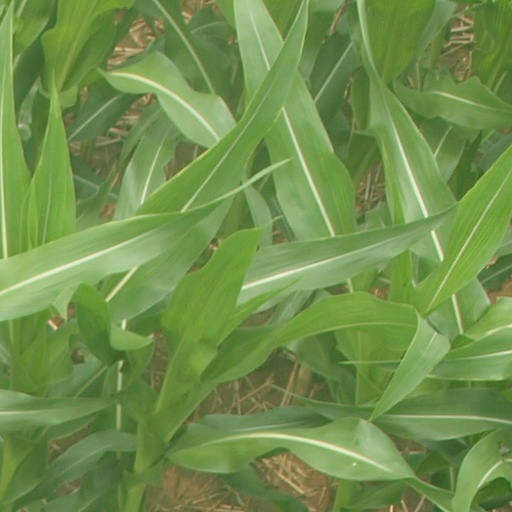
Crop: maize; corn